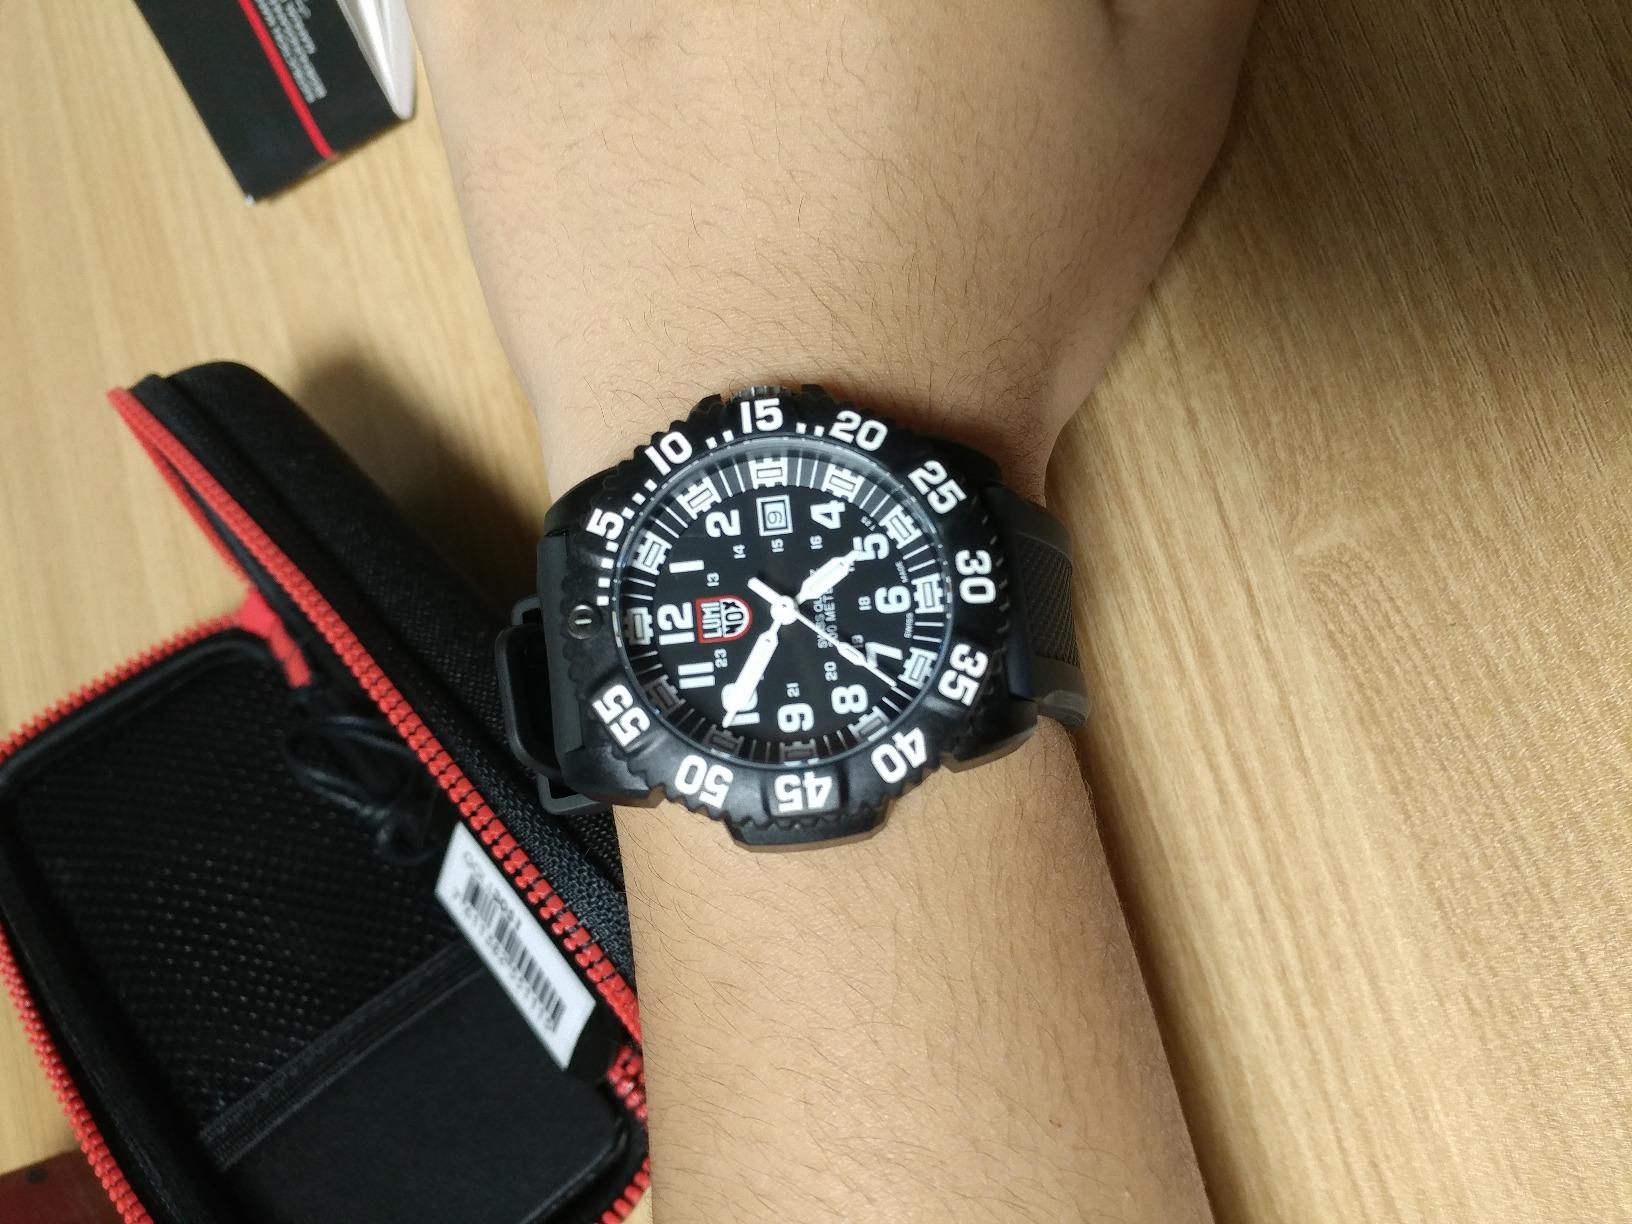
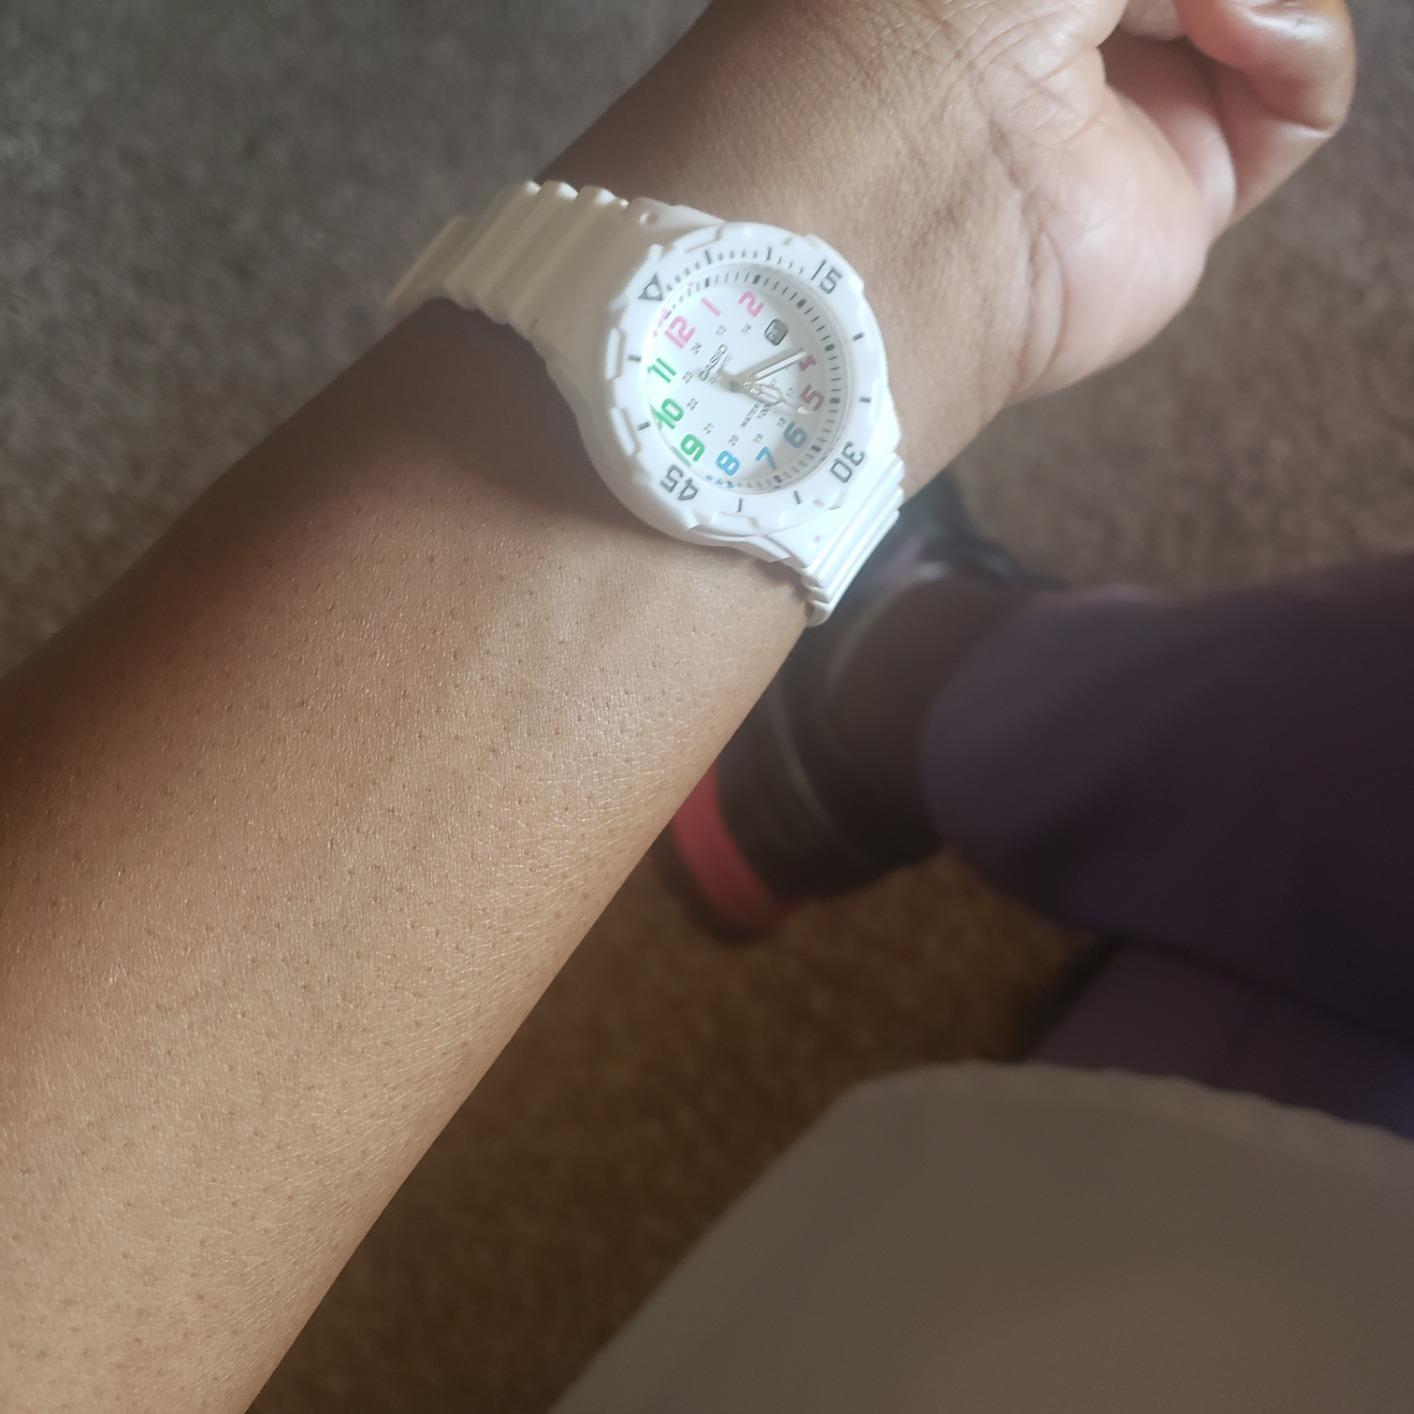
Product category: accessories_watch
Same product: no